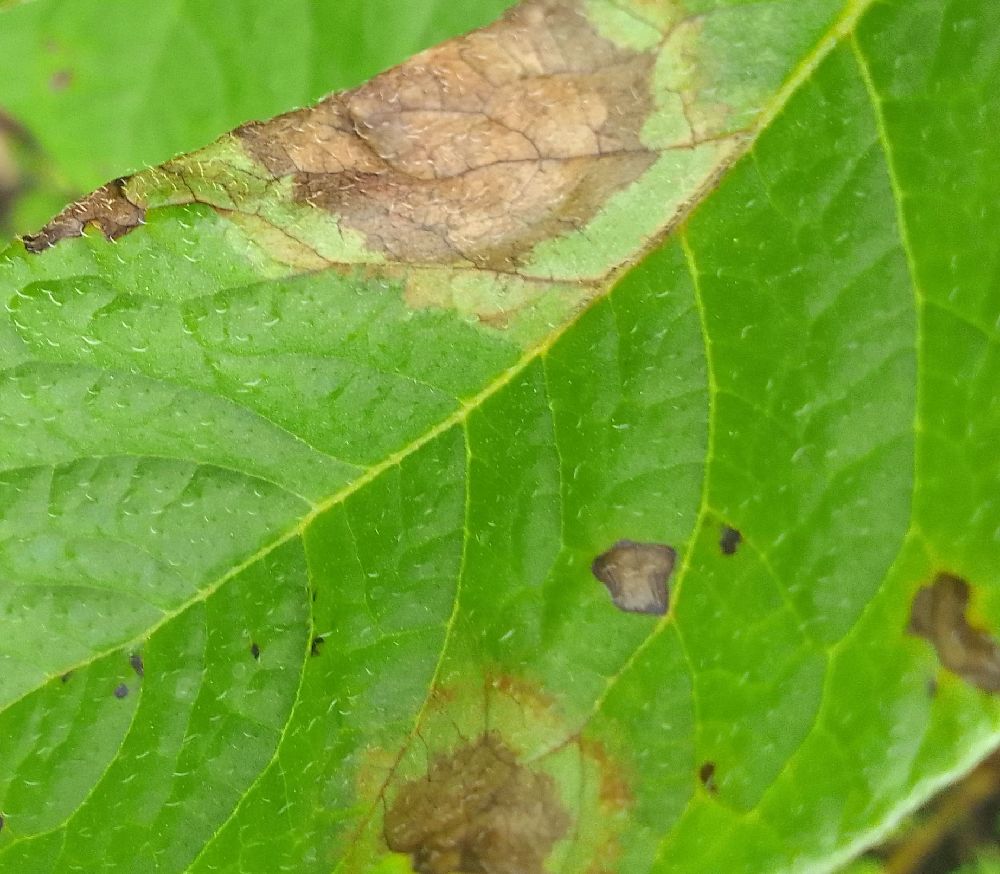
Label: Late blight